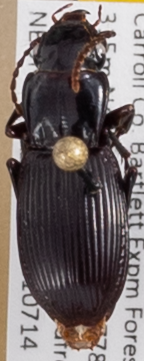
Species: Pterostichus rostratus
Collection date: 2021-07-14
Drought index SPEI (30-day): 0.47
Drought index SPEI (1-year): -1.13
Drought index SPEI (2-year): -0.8